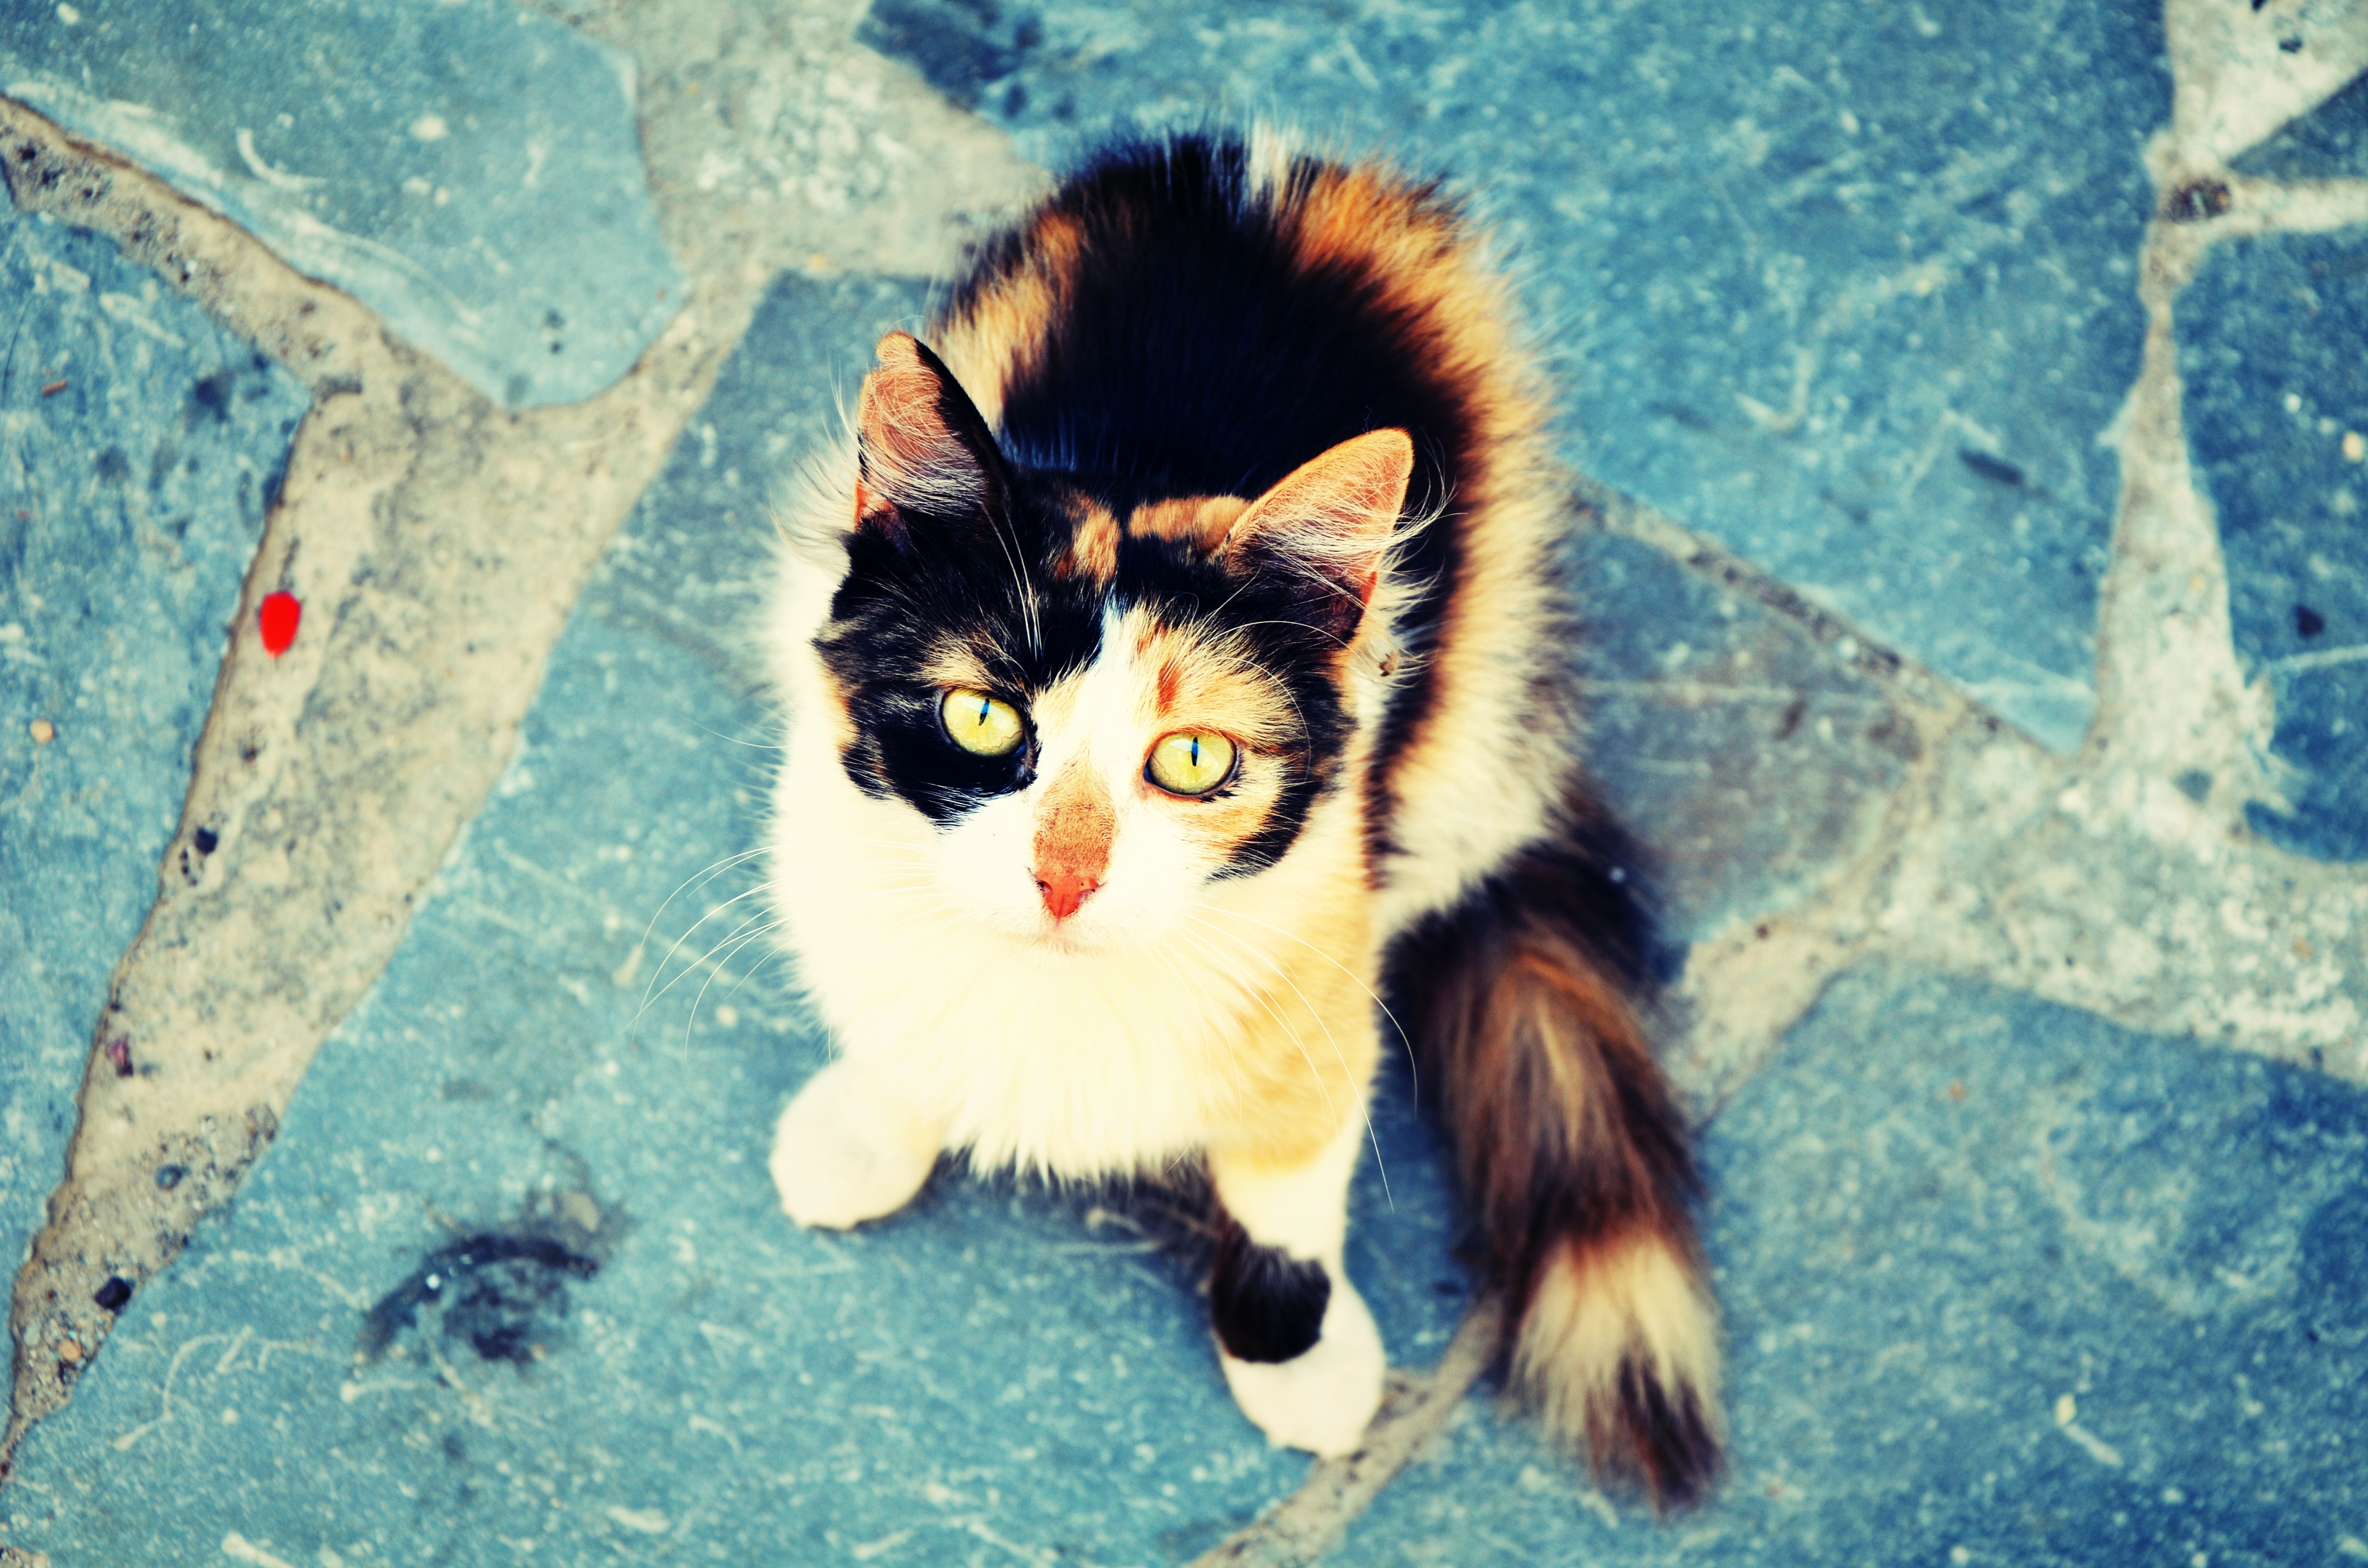
kitten, cat, mammal, blue, whiskers, vertebrate, small to medium sized cats, cat like mammal